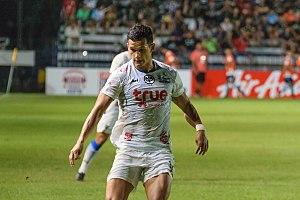
Mika Chunuonsee, né le 26 mars 1989 à Bridgend, est un footballeur international thaïlandais, qui évolue au poste de défenseur central.